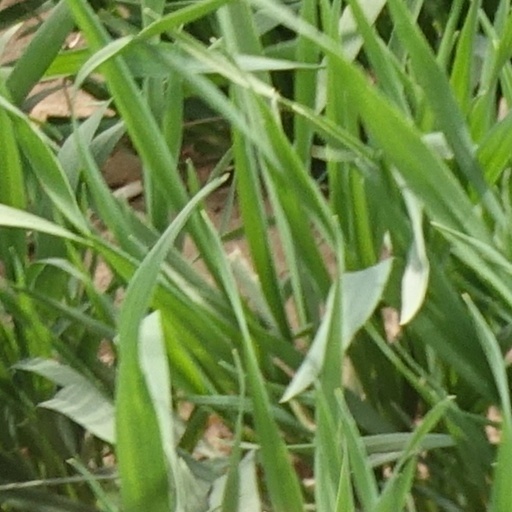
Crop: wheat